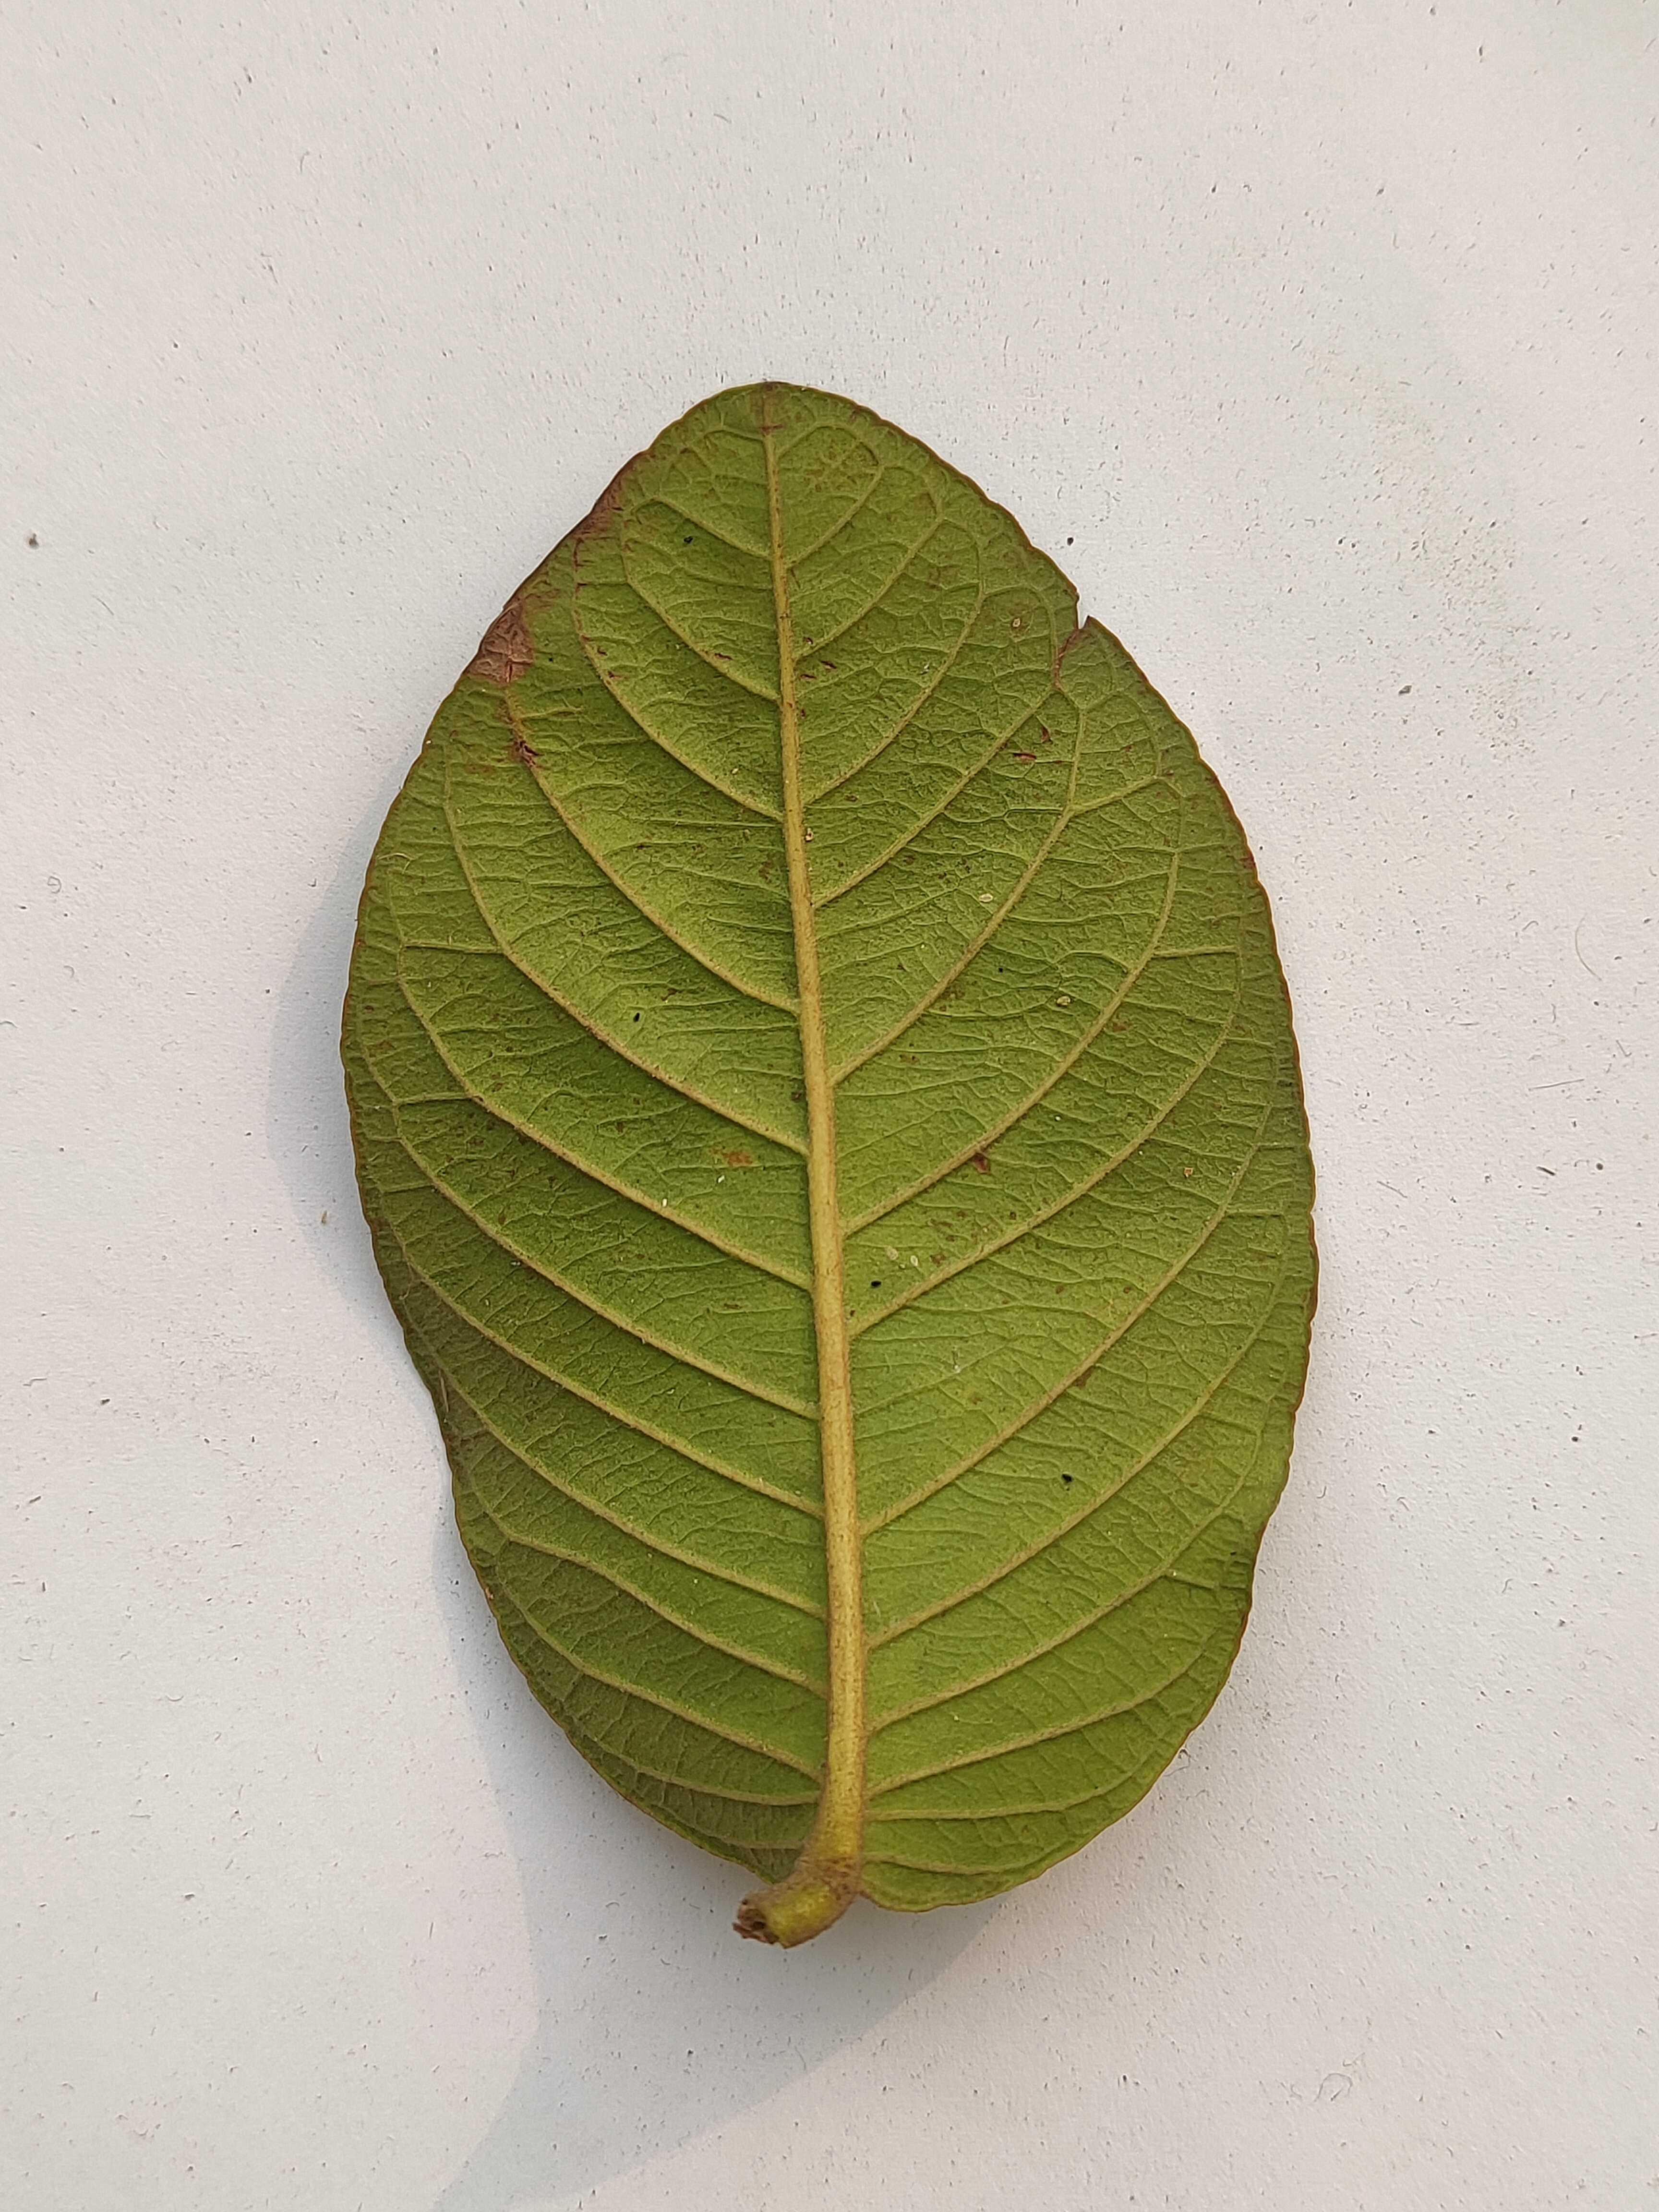
Leaf variety: Guava